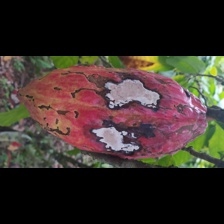
Label: moniliophthora